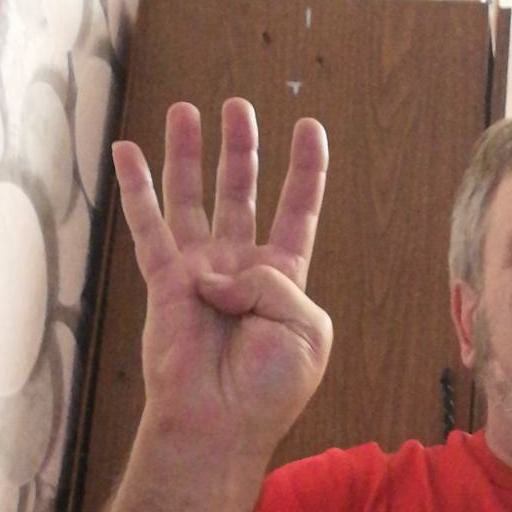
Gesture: four